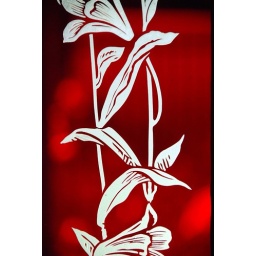
The glass panel on the front door of my brother's consulting rooms in Orange, New South Wales, Australia